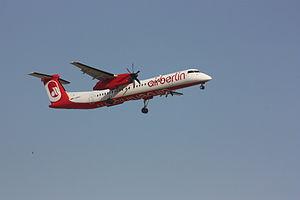
Q400 d'Air Berlin D-ABQC en approche finale piste 06 à Orly (LFPO).
L'ATR 72 est un avion de transport de passagers à turbopropulseurs construit par la société italo-européenne ATR.